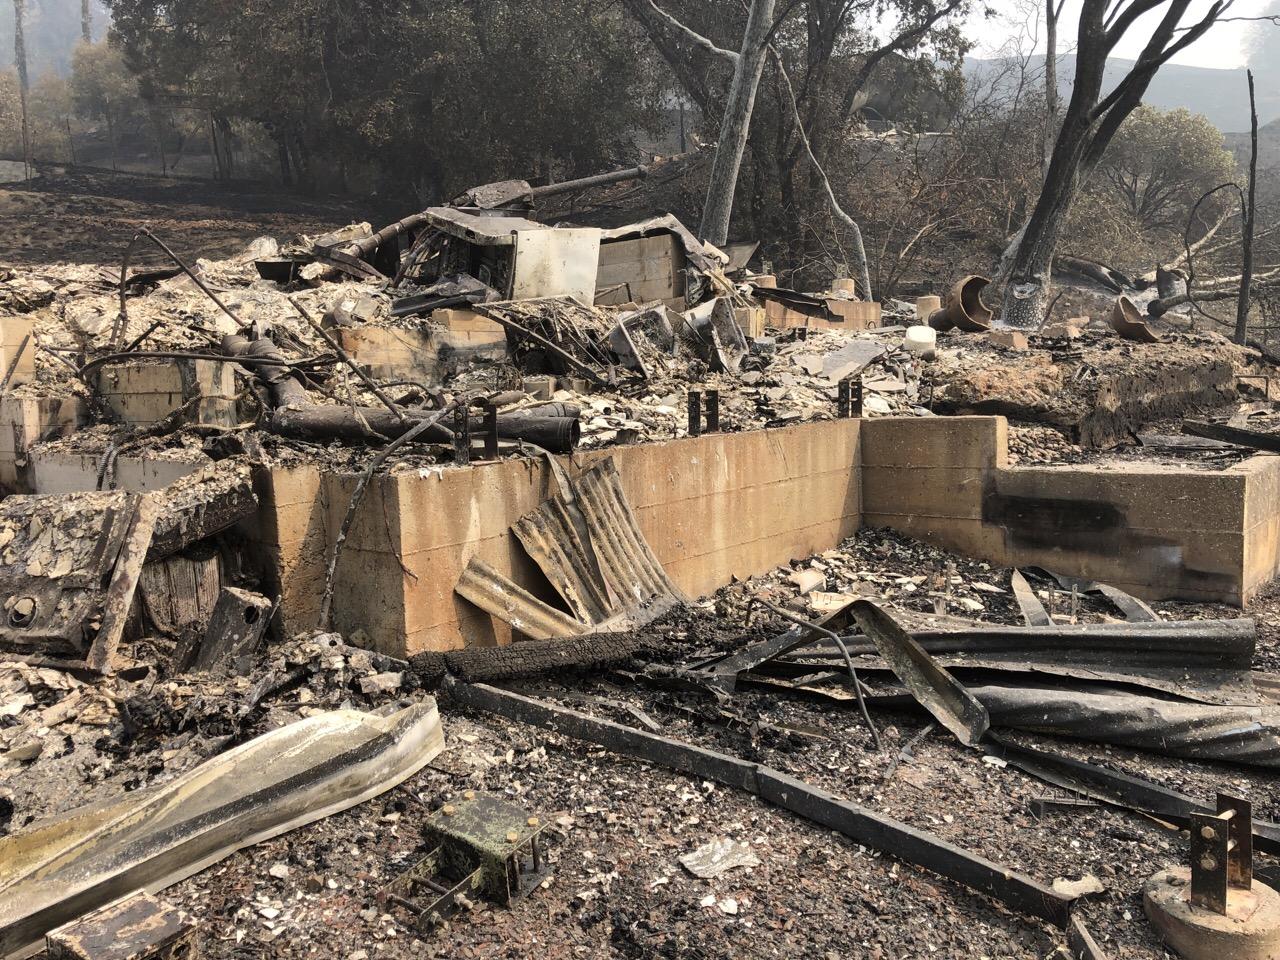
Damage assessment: destroyed